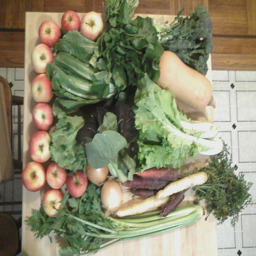
A wooden cutting board topped with apples and vegetables.
Large assortment of fruits and vegetables displayed on wood block in kitchen.
A wooden table containing apples, carrots, celery, squash, broccoli, onions and kale.
A view of a salad on a cutting board, on some tiles.
A bunch of fruits and vegetables on a counter.